Indian Military Academy

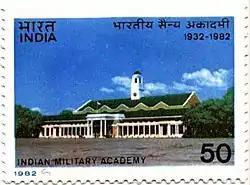

IMA cadets are organized as a regiment with four training battalions, of four companies each. There were sixteen companies in 2013. Battalions are named after generals of the Indian Army (except for "Siachen Battalion"), while companies are named after battles in which the Army has participated.